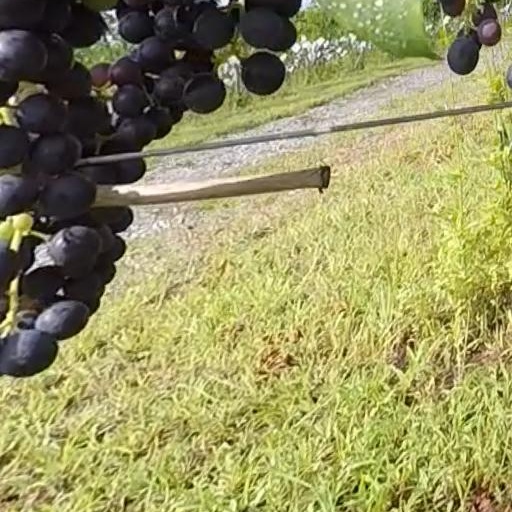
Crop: grape